Marian and Holy Trinity columns

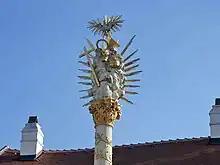
Plague Column, Eisenstadt

The basic model which inspired building most Holy Trinity columns is that in the Grabenplatz, Vienna, built after the 1679 plague; in this monument the column, has entirely disappeared in marble clouds and colossal saints, angels and putti. The column became a site of pilgrimage during the Covid-19 pandemic.